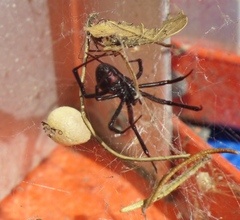
Species: Lactrodectus_hesperus